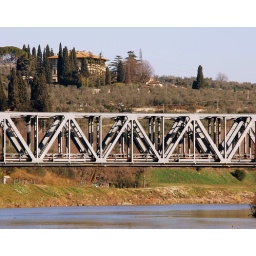
Ponte ferroviario sull'Arno vicino a Firenze.Railroad bridge on the Arno river near Florence.